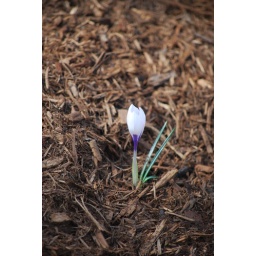
This caught my eye. A lone flower in the middle of a bare area.